Mario Cecchi Gori

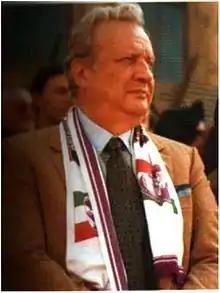

Mario Cecchi Gori (21 March 1920 – 5 November 1993) was an Italian film producer and owner of companies. He produced over 200 films, notably with Damiano Damiani, Dino Risi ("The Easy Life", "I Mostri") and Ettore Scola.